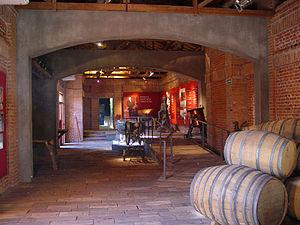
La province de San Juan est une province de l'Argentine située à l'ouest du pays. Elle est limitée au nord par la province de La Rioja, au sud-est par la province de San Luis, au sud par la province de Mendoza et à l'ouest par la cordillère des Andes, qui la sépare du Chili.